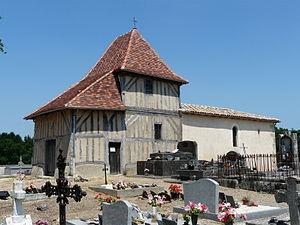
L'église de la Transfiguration de Notre-Seigneur, Saint-Sauveur-Lalande, Dordogne, France.
Saint-Sauveur-Lalande est une commune française située dans le département de la Dordogne, en région Nouvelle-Aquitaine, qu'il ne pas confondre avec Saint-Sauveur, autre commune du même département.